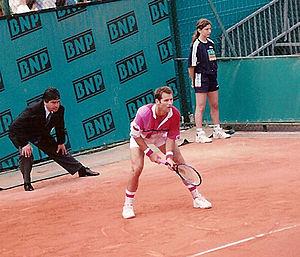
Le tennisman tchèque Karel Novacek, lors de son match au 1er tour de Roland Garros 1994 contre Richard Krajicek.
Karel Nováček, né le 30 mars 1965 à Prostějov, est un joueur tchèque de tennis.